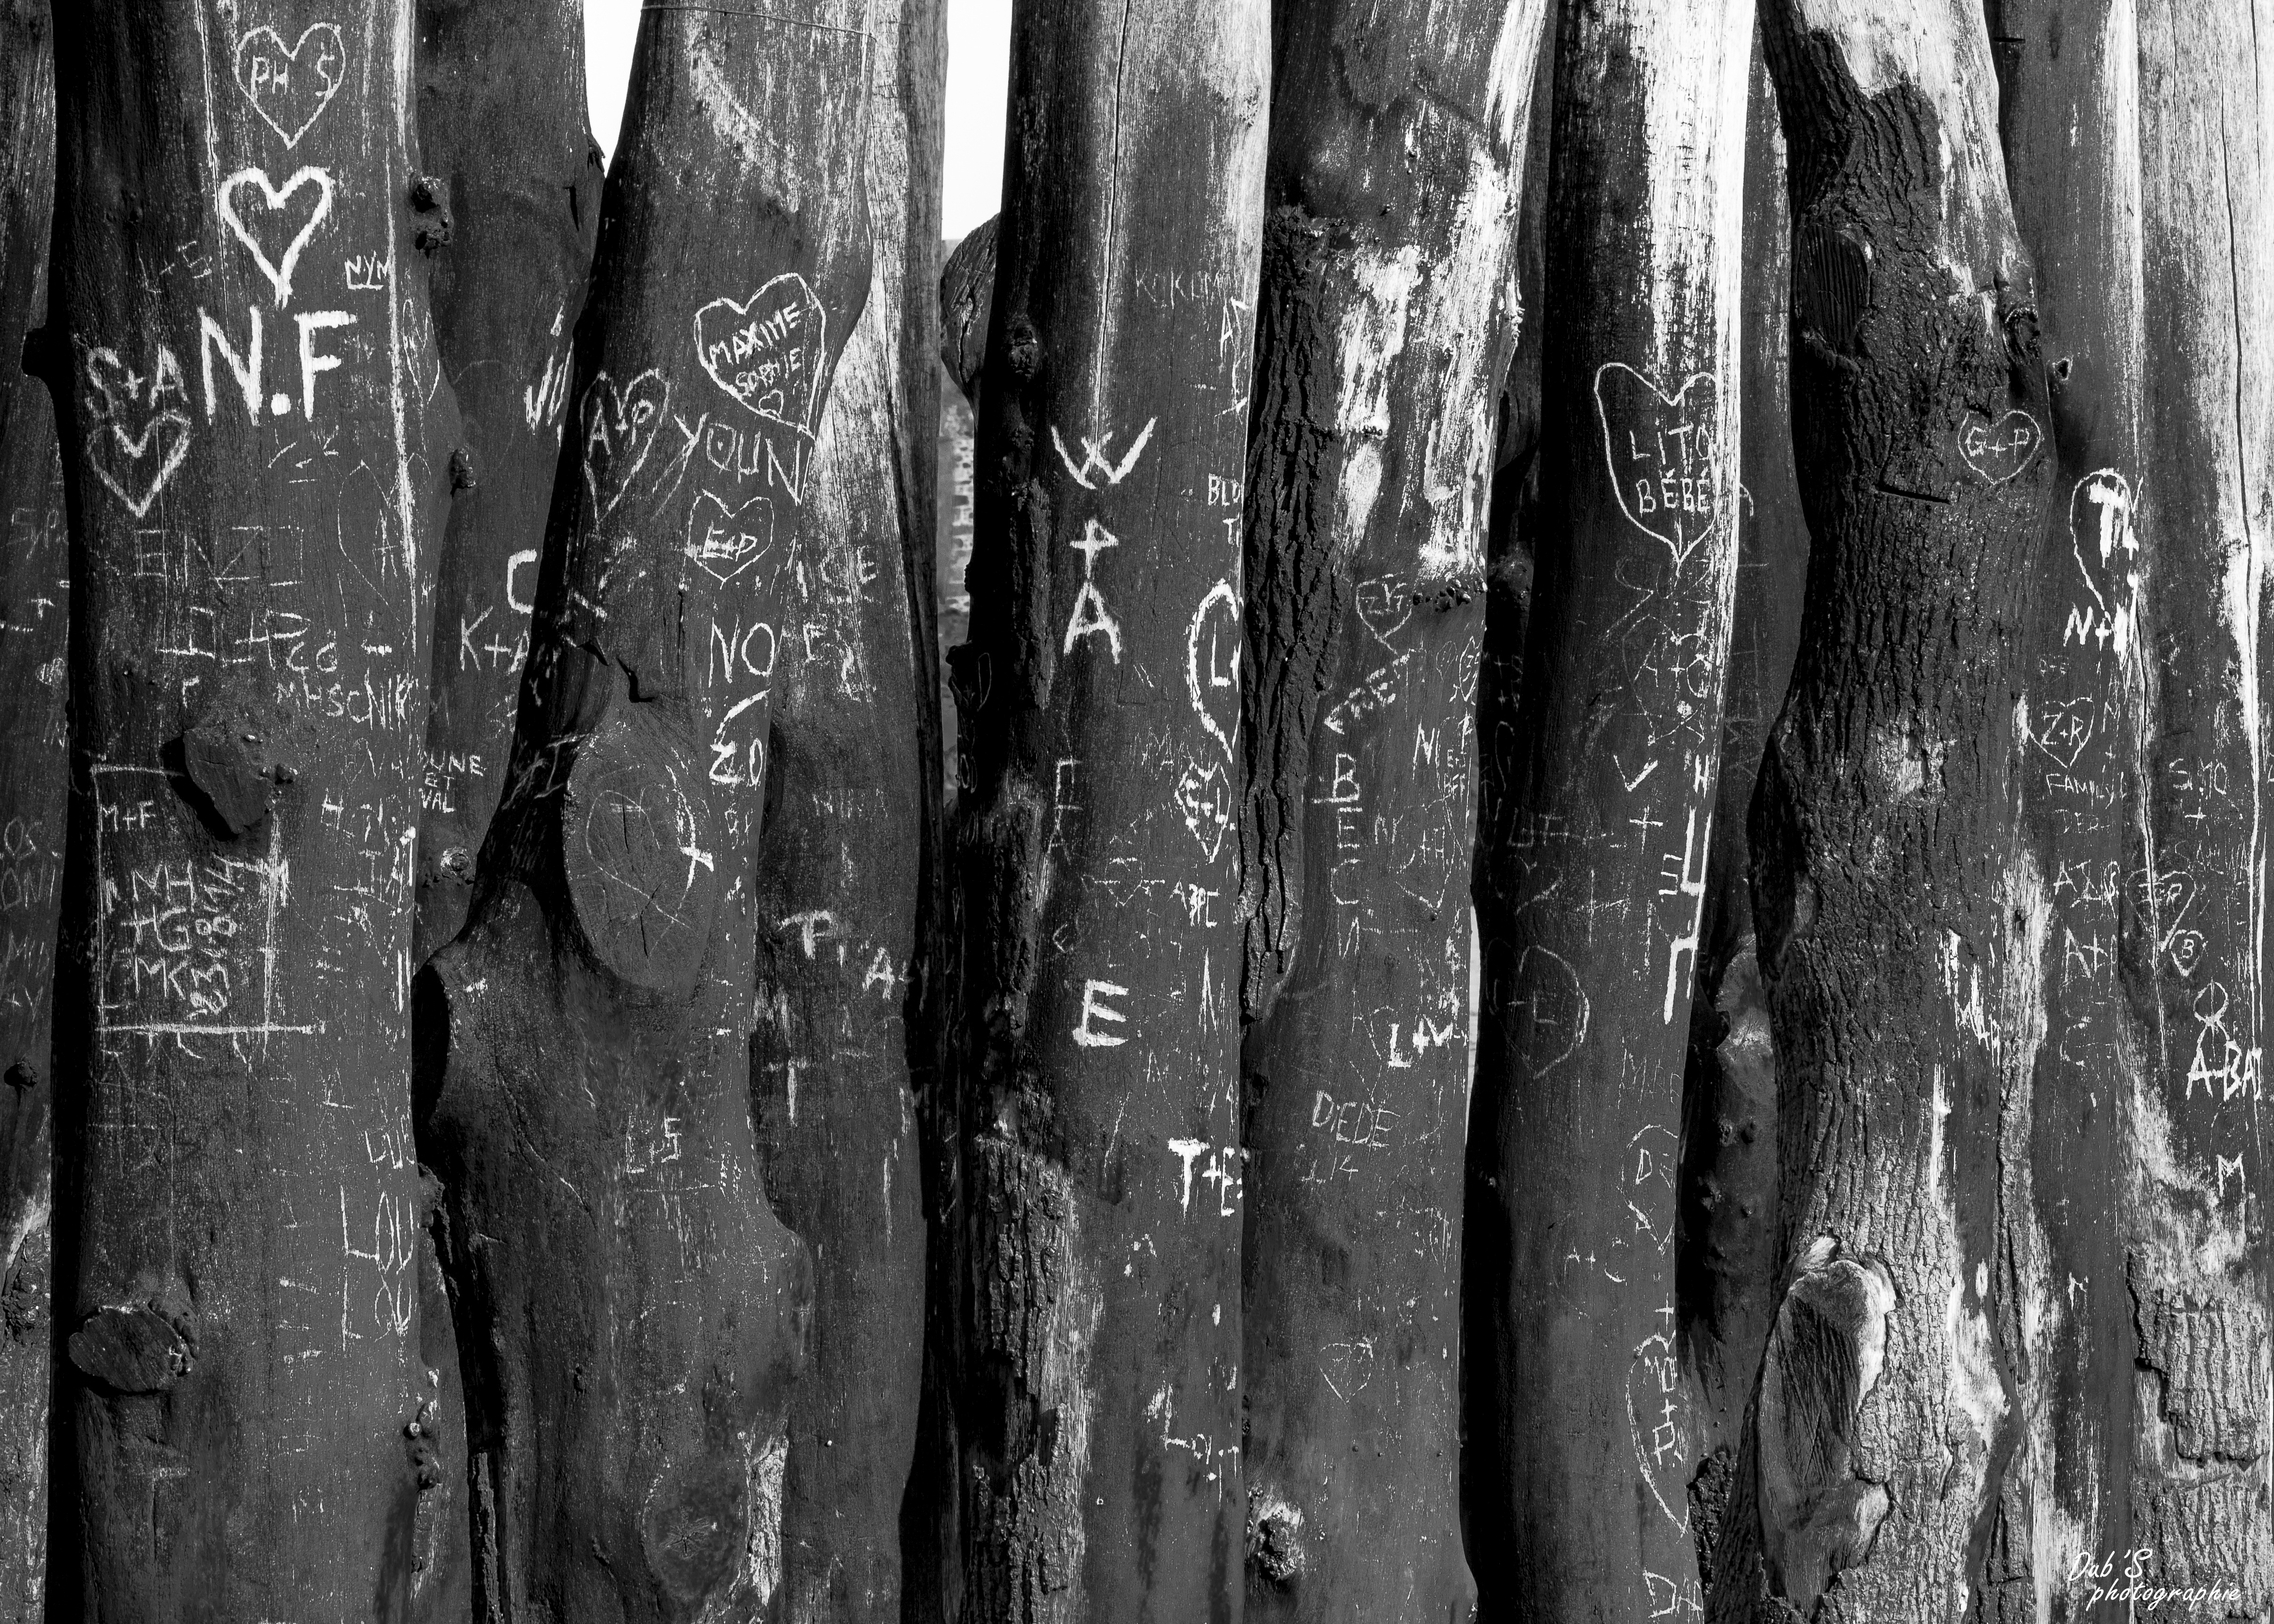
tree, nature, forest, branch, black and white, wood, photography, texture, leaf, trunk, soil, black, monochrome, close up, habitat, breakwater, st malo, monochrome photography, plant stem, woody plant